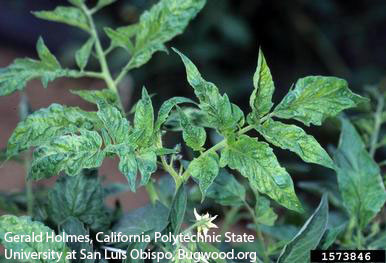
Labels: Tomato leaf mosaic virus, Tomato leaf mosaic virus, Tomato leaf mosaic virus, Tomato leaf mosaic virus, Tomato leaf mosaic virus, Tomato leaf mosaic virus, Tomato leaf mosaic virus